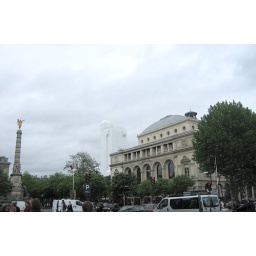
A building in hiding (the white one)Paris, France